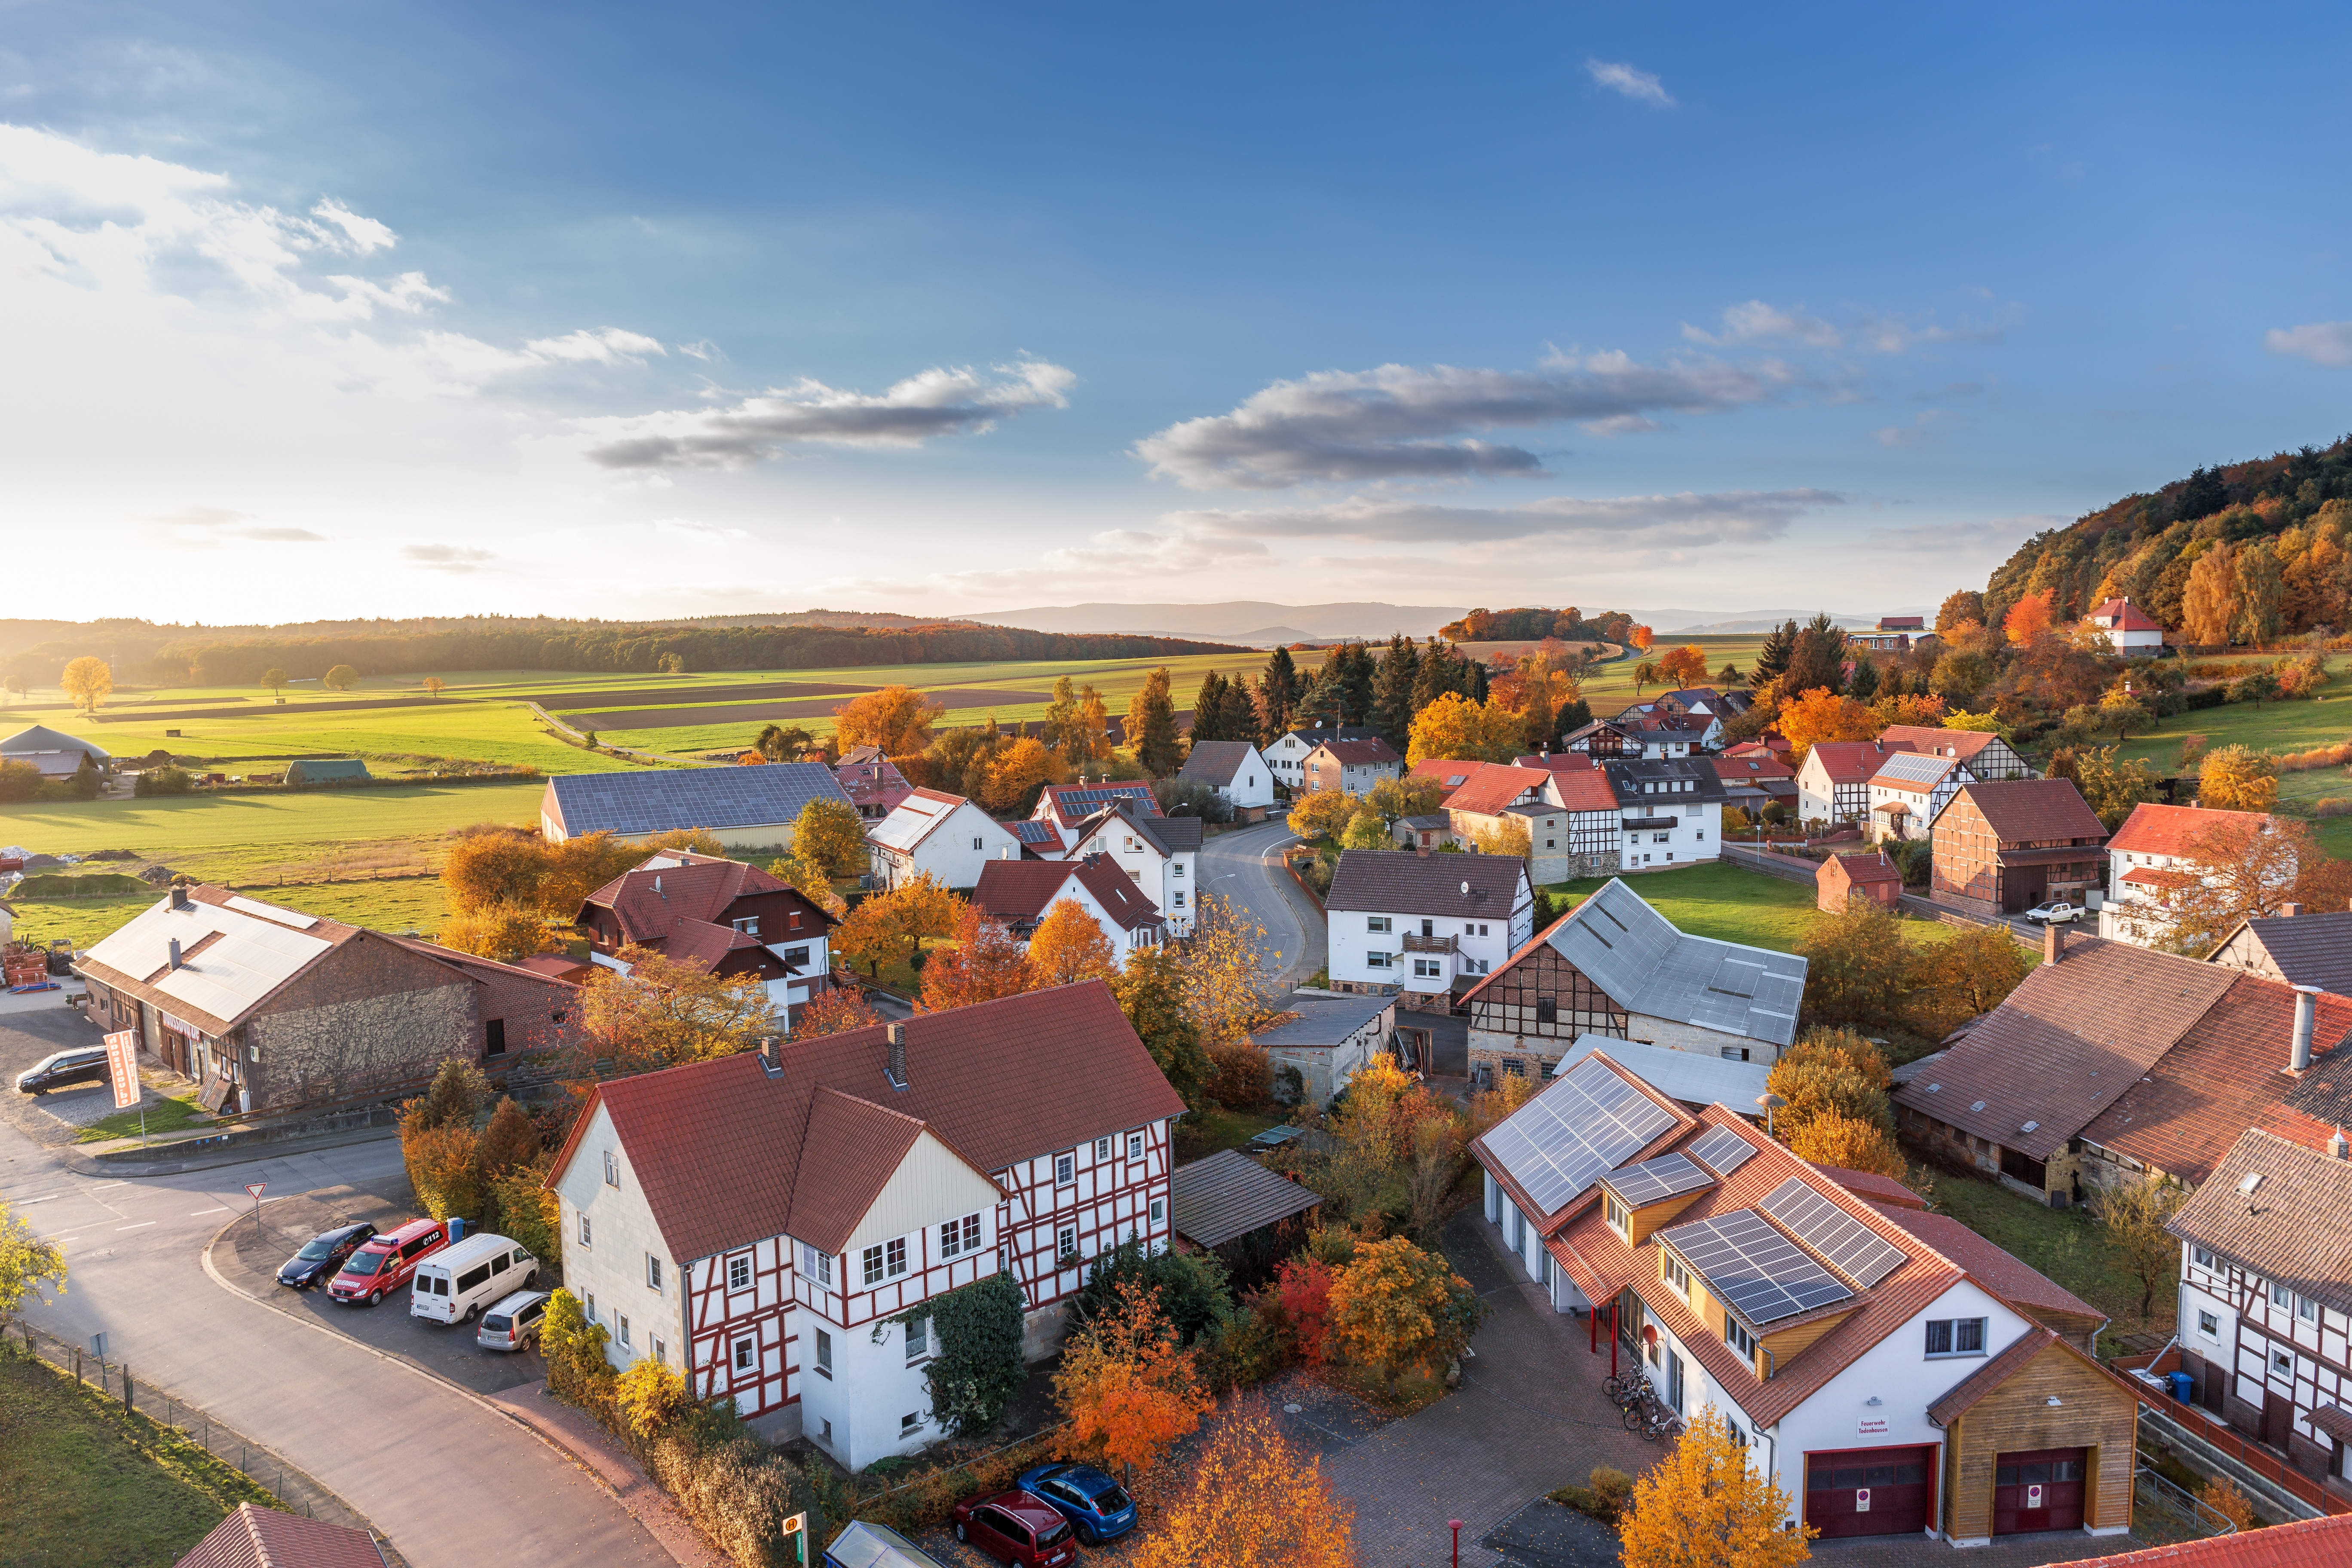
landscape, sun, town, panorama, village, red, yellow, tourism, aerial view, homes, germany, top, hesse, human settlement, death live, frielendorf